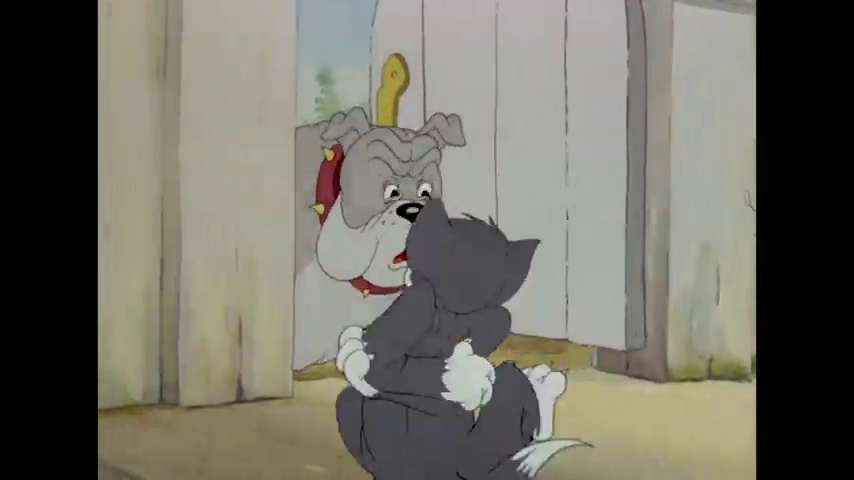
Portrait style: Cartoon Portrait